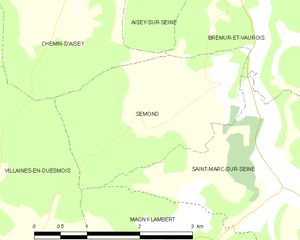
Semond est une commune française située dans le département de la Côte-d'Or en région Bourgogne-Franche-Comté.